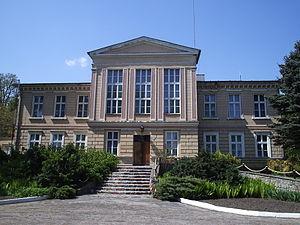
Karolew est un village polonais de la gmina de Borek Wielkopolski dans la powiat de Gostyń de la voïvodie de Grande-Pologne dans le centre-ouest de la Pologne.